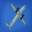
Label: airplane